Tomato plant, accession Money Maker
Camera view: horizontal (90 deg, fisheye); turntable rotation: 0 degrees
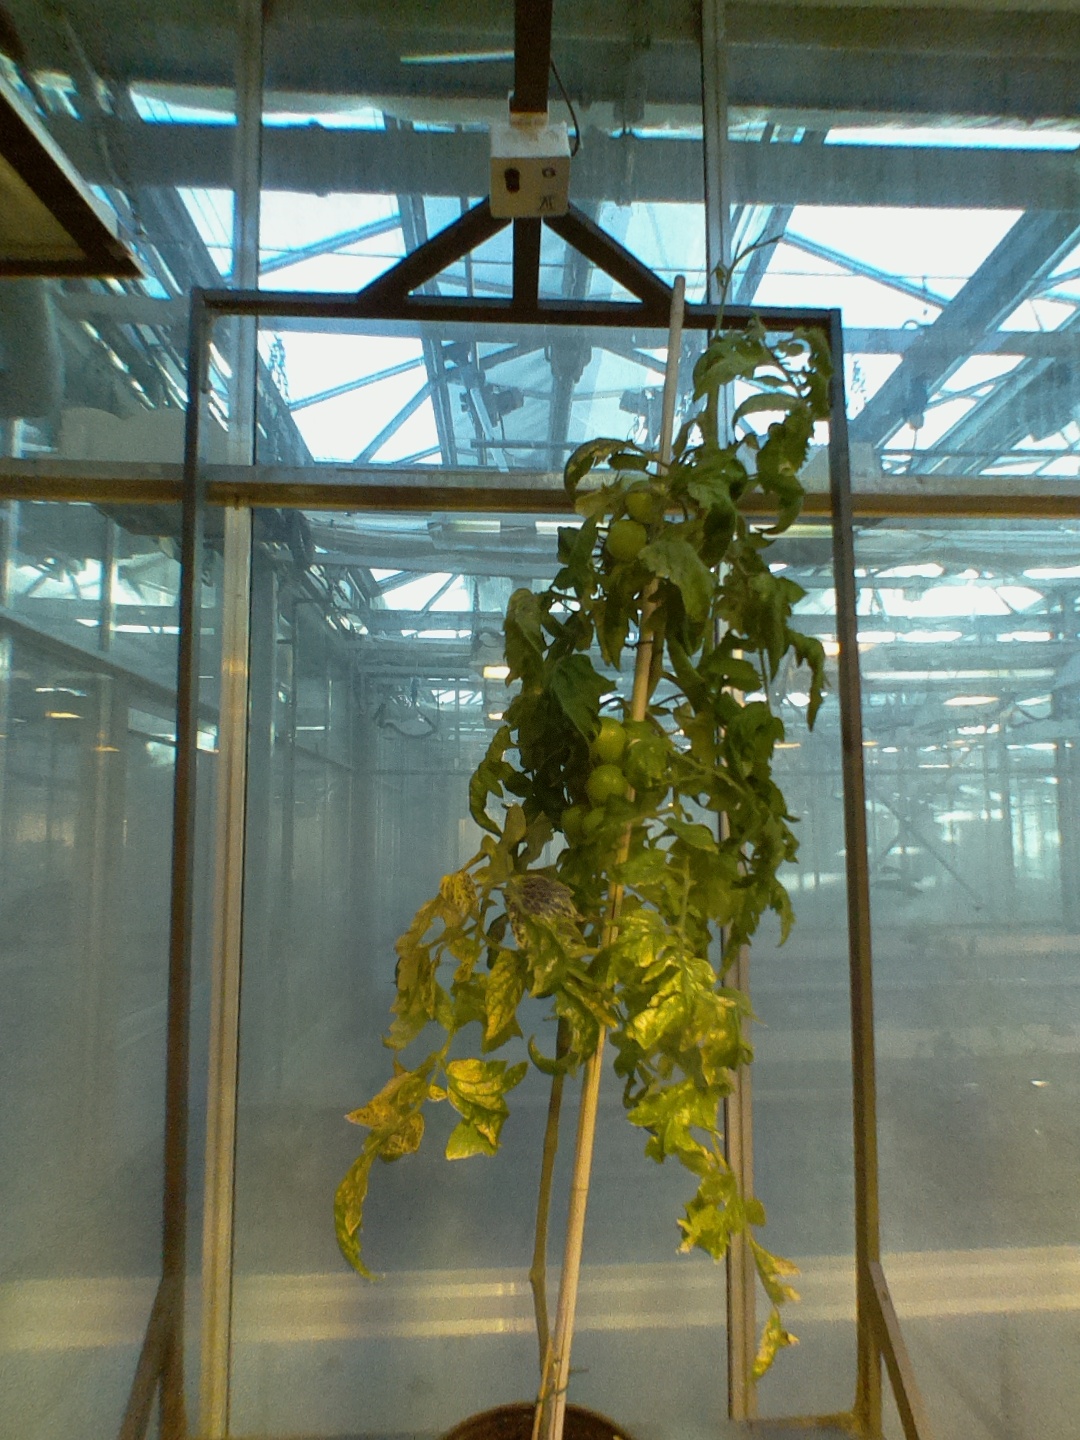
BBCH growth stage 79: 90% -100% of final fruit size